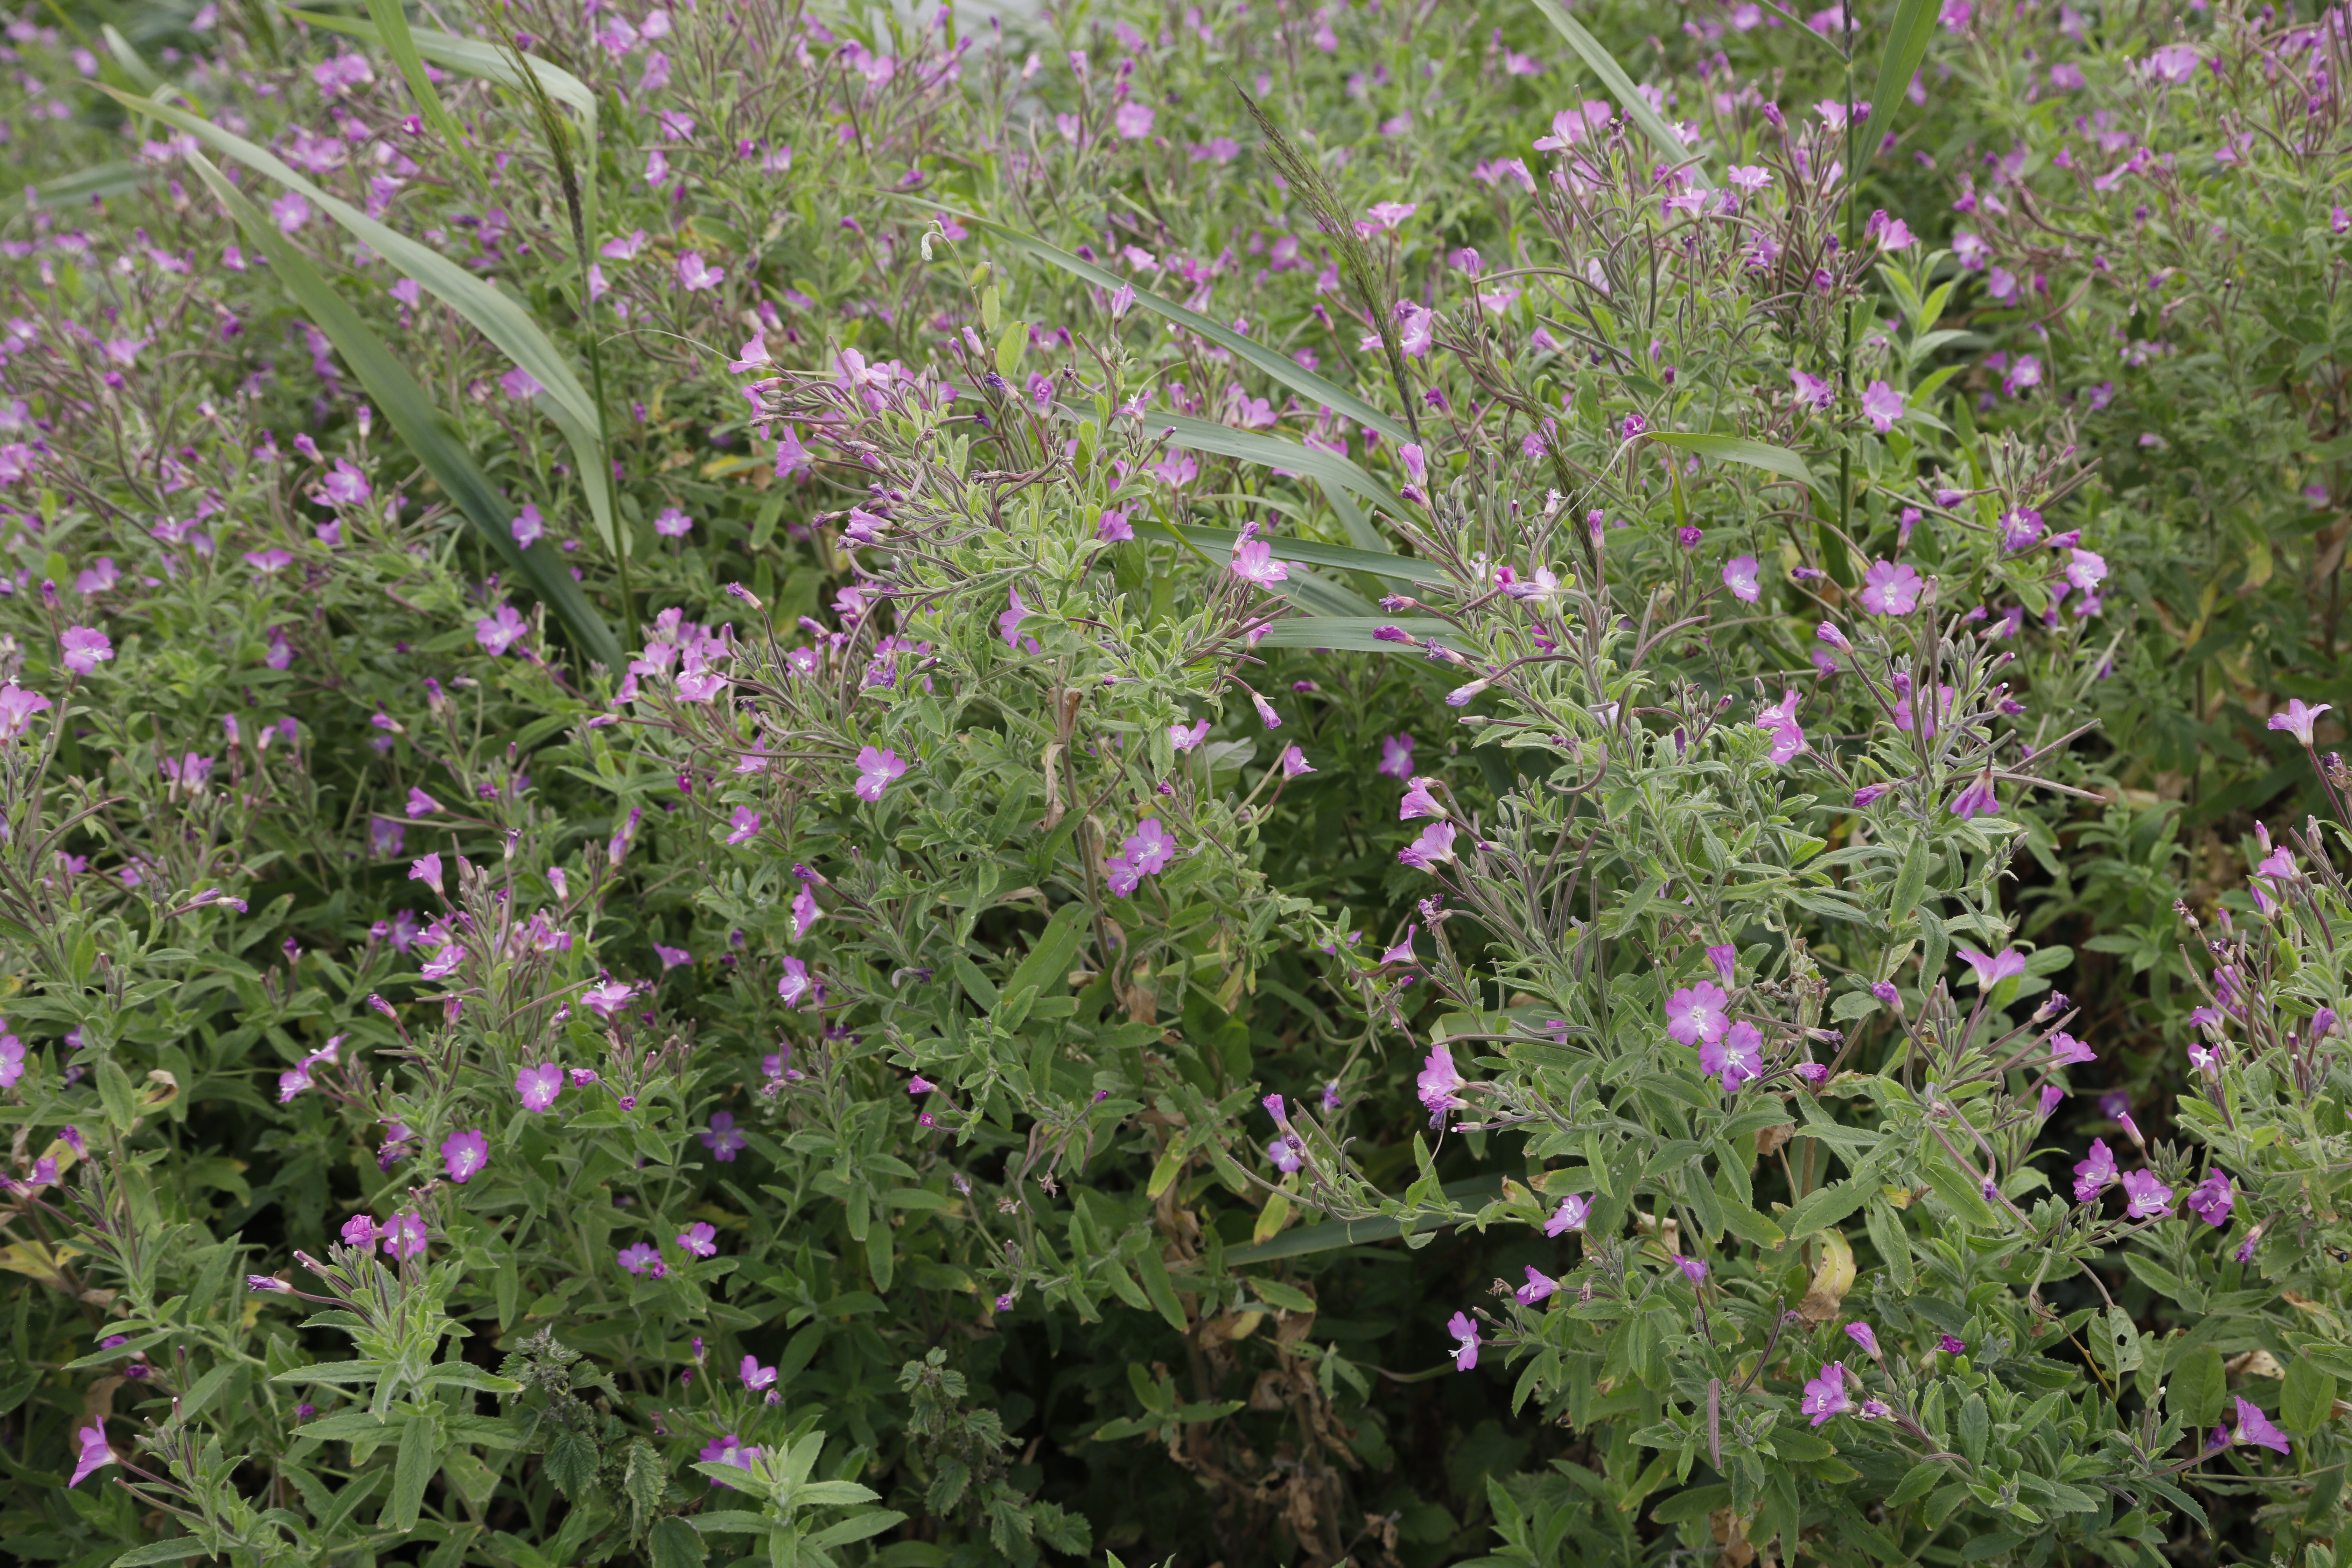
Plant species: Epilobium hirsutum